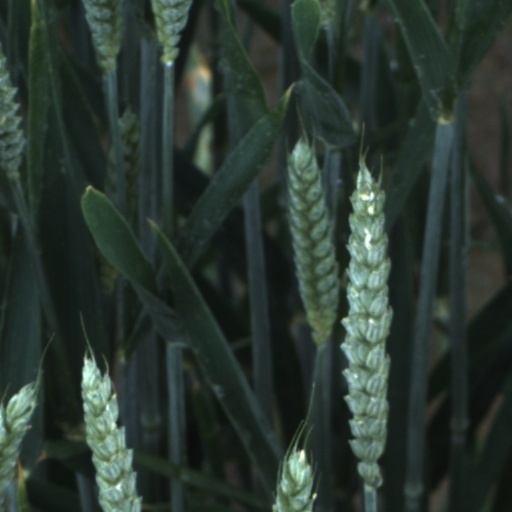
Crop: wheat